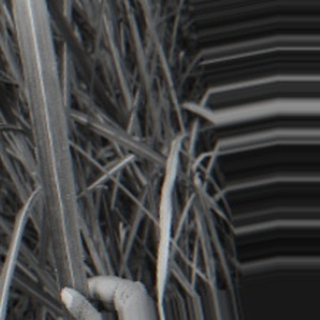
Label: sugarcane_bacterial_blight